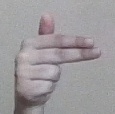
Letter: ghain